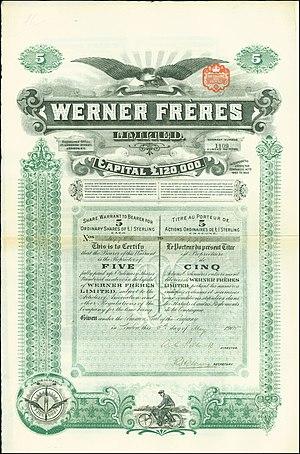
Eugène et Michel Werner sont des constructeurs de motocyclette et plus tard d'automobiles.